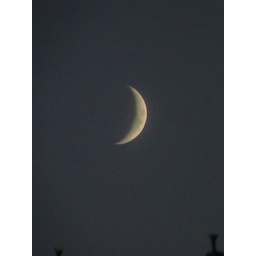
Waxing crescent moon in the sky southwest of my house